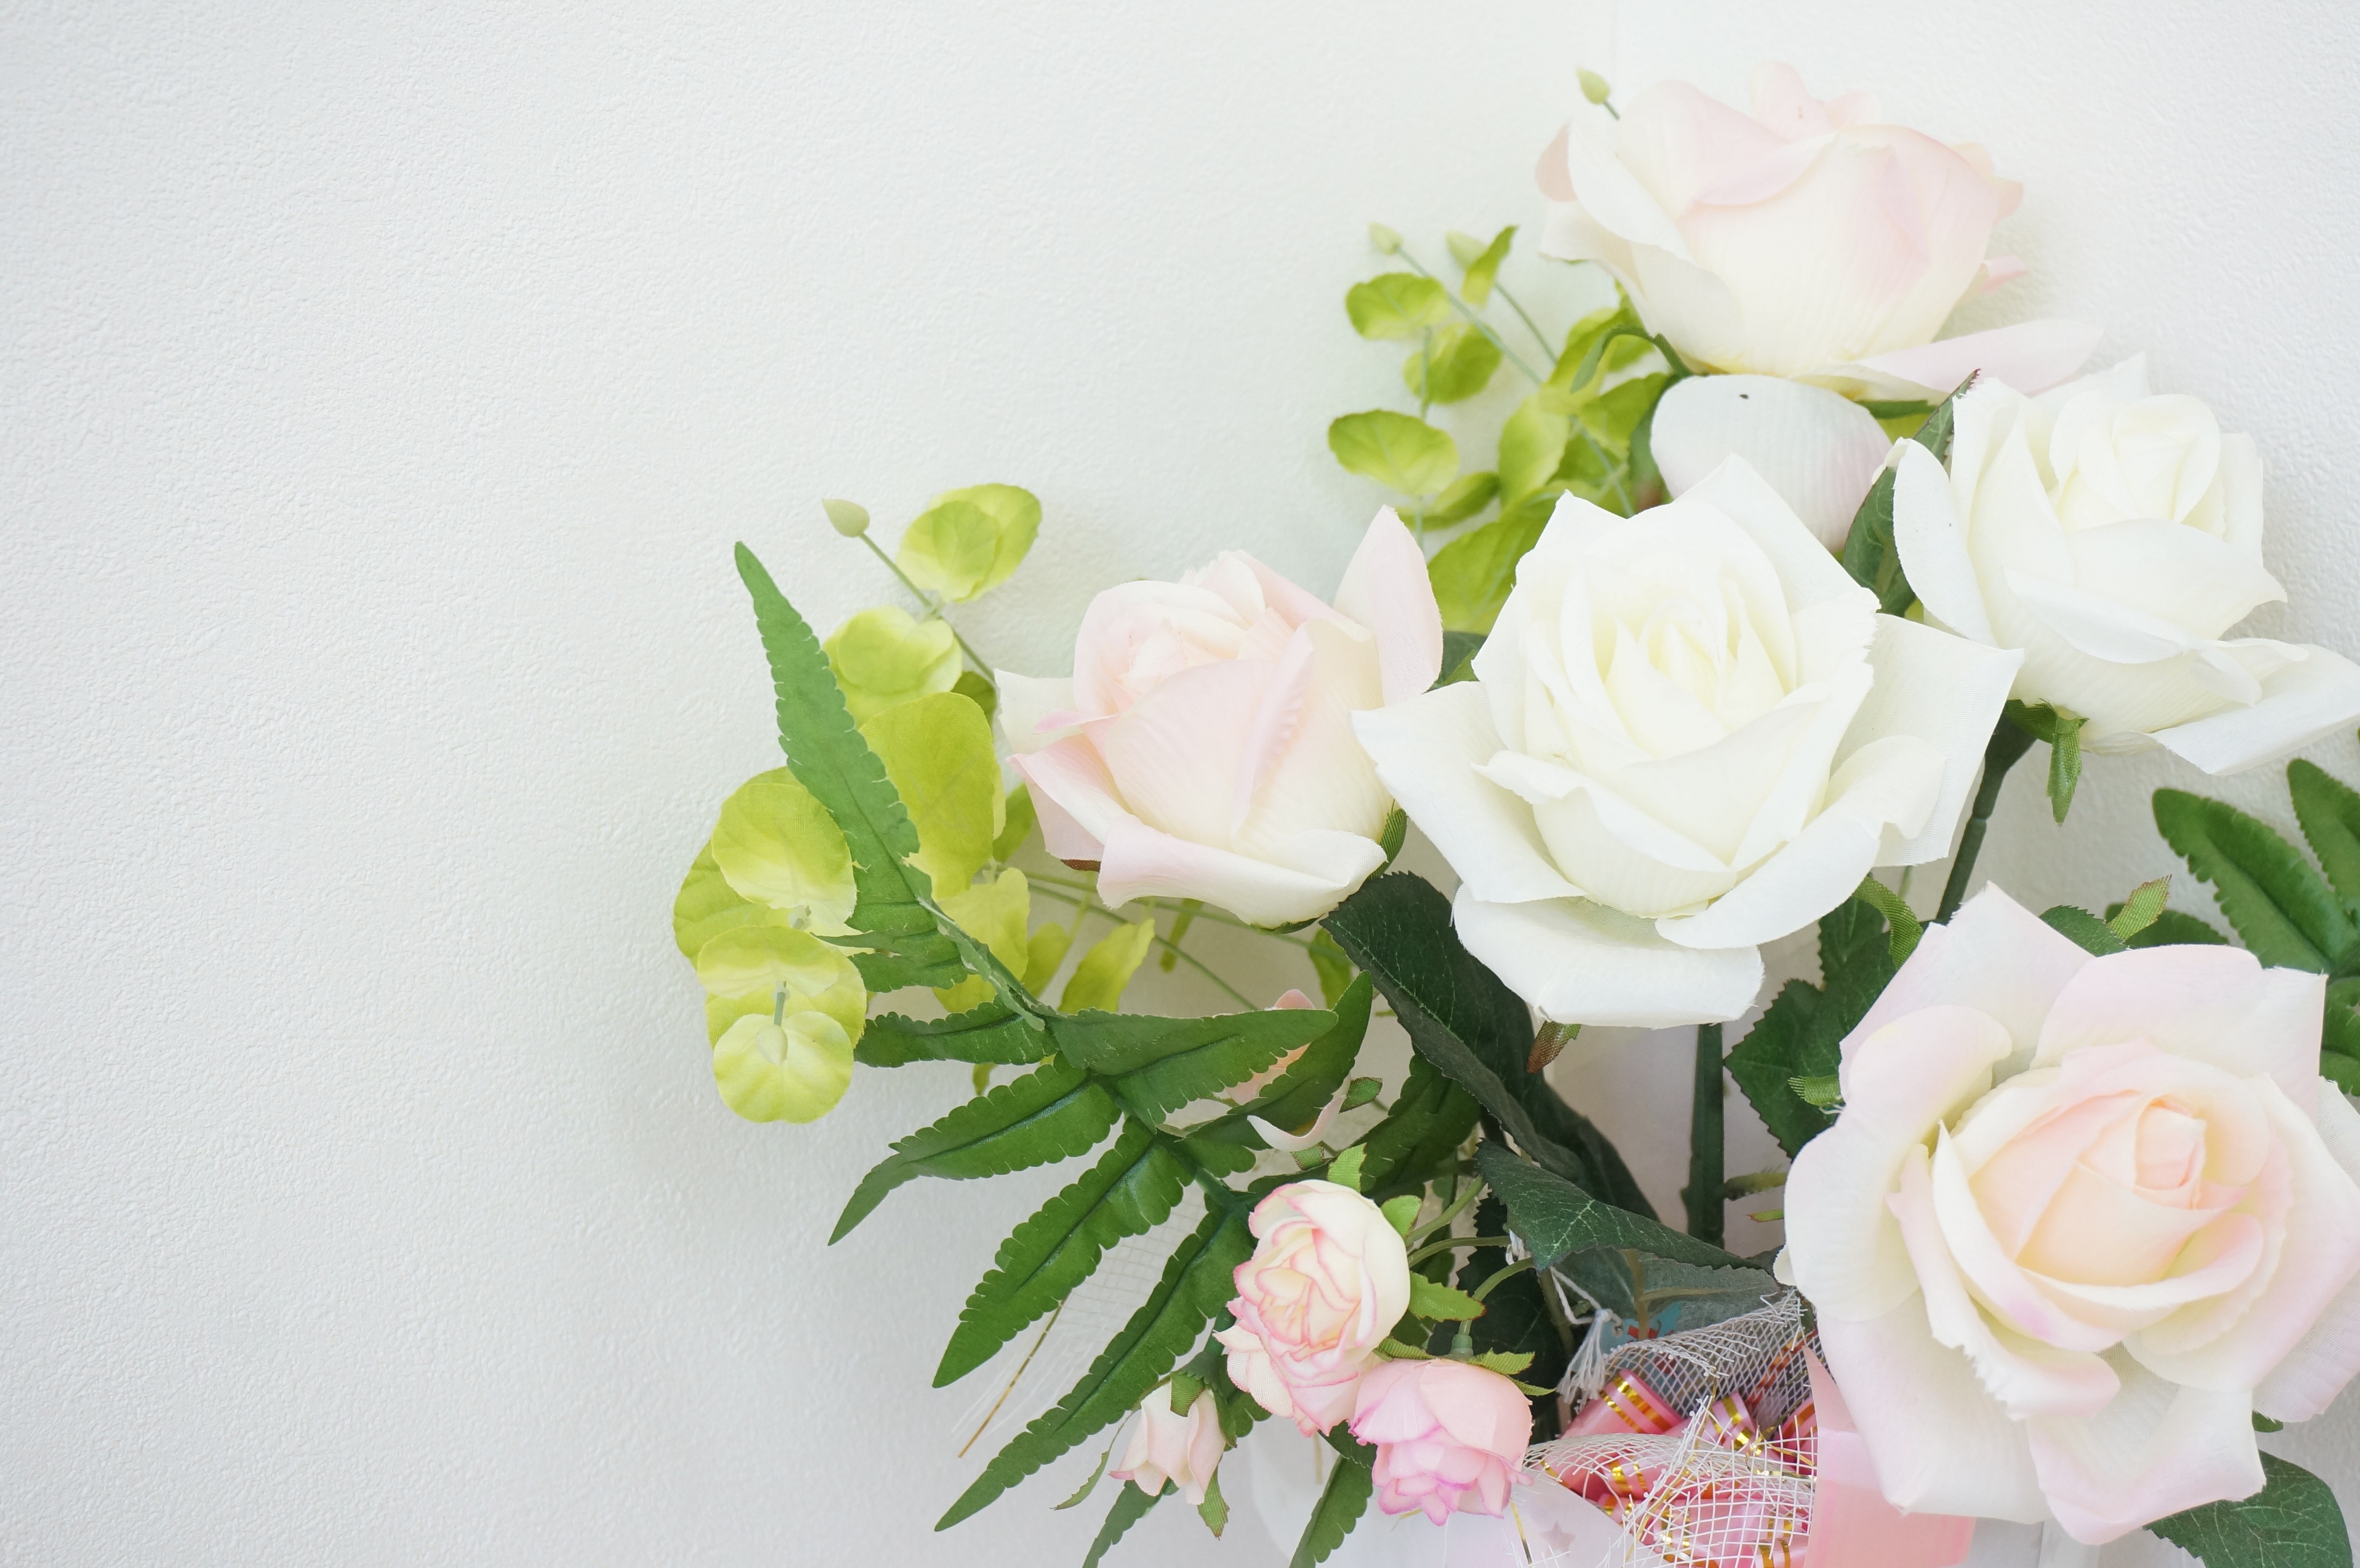
plant, white, flower, petal, rose, pink, floristry, flowering plant, garden roses, rose family, rosaceae, flower bouquet, cut flowers, floral design, artificial flower, land plant, flower arranging